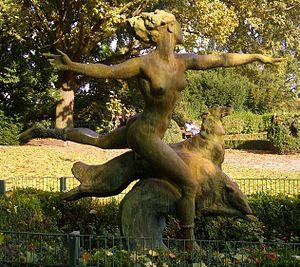
Le parc public Humboldthain est un parc public à Berlin-Gesundbrunnen.